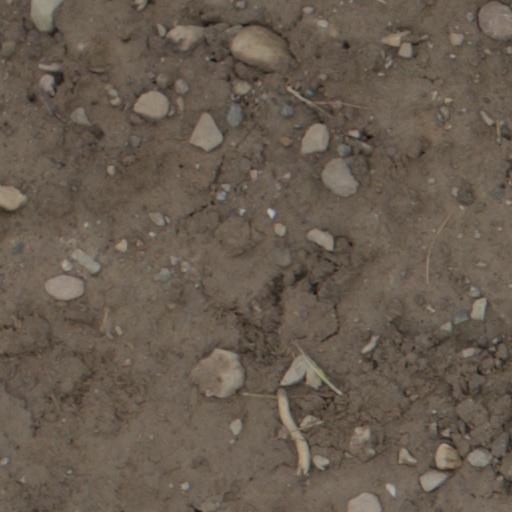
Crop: wheat